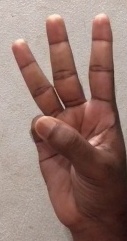
ASL sign: 6